Paul Bird (artist)

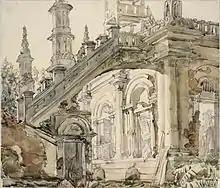
"A Temple Showing Remains of a Japanese Lookout Post on the Roof" (1945) (Art.IWM ART LD 5096)

Bird was born in London and studied at the Bath School of Art under Clifford Ellis. In Bath, Bird met the elderly Walter Sickert who became a major influence on him. During World War Two, Bird served in the Royal Navy and was deployed to the Far East and India. While on active service, Bird continued to paint and submitted a number of works to the War Artists' Advisory Committee, WAAC. WAAC eventually purchased a small number of these pictures and they are now held in the Imperial War Museum and the British Government Art Collection.